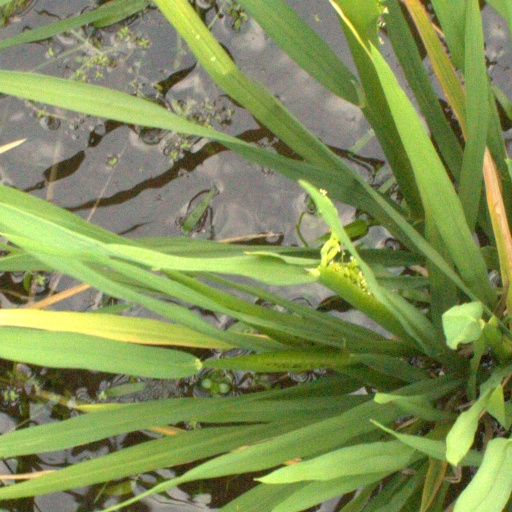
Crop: rice